Alexander Alekhine

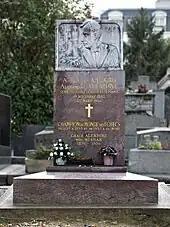
Grave of Alexander Alekhine in Paris, France (reconstruction of the original which was destroyed in 1999)

After World War II, Alekhine was not invited to chess tournaments outside the Iberian Peninsula, because of his alleged Nazi affiliation. His original invitation to the London 1946 tournament was withdrawn when the other competitors protested.